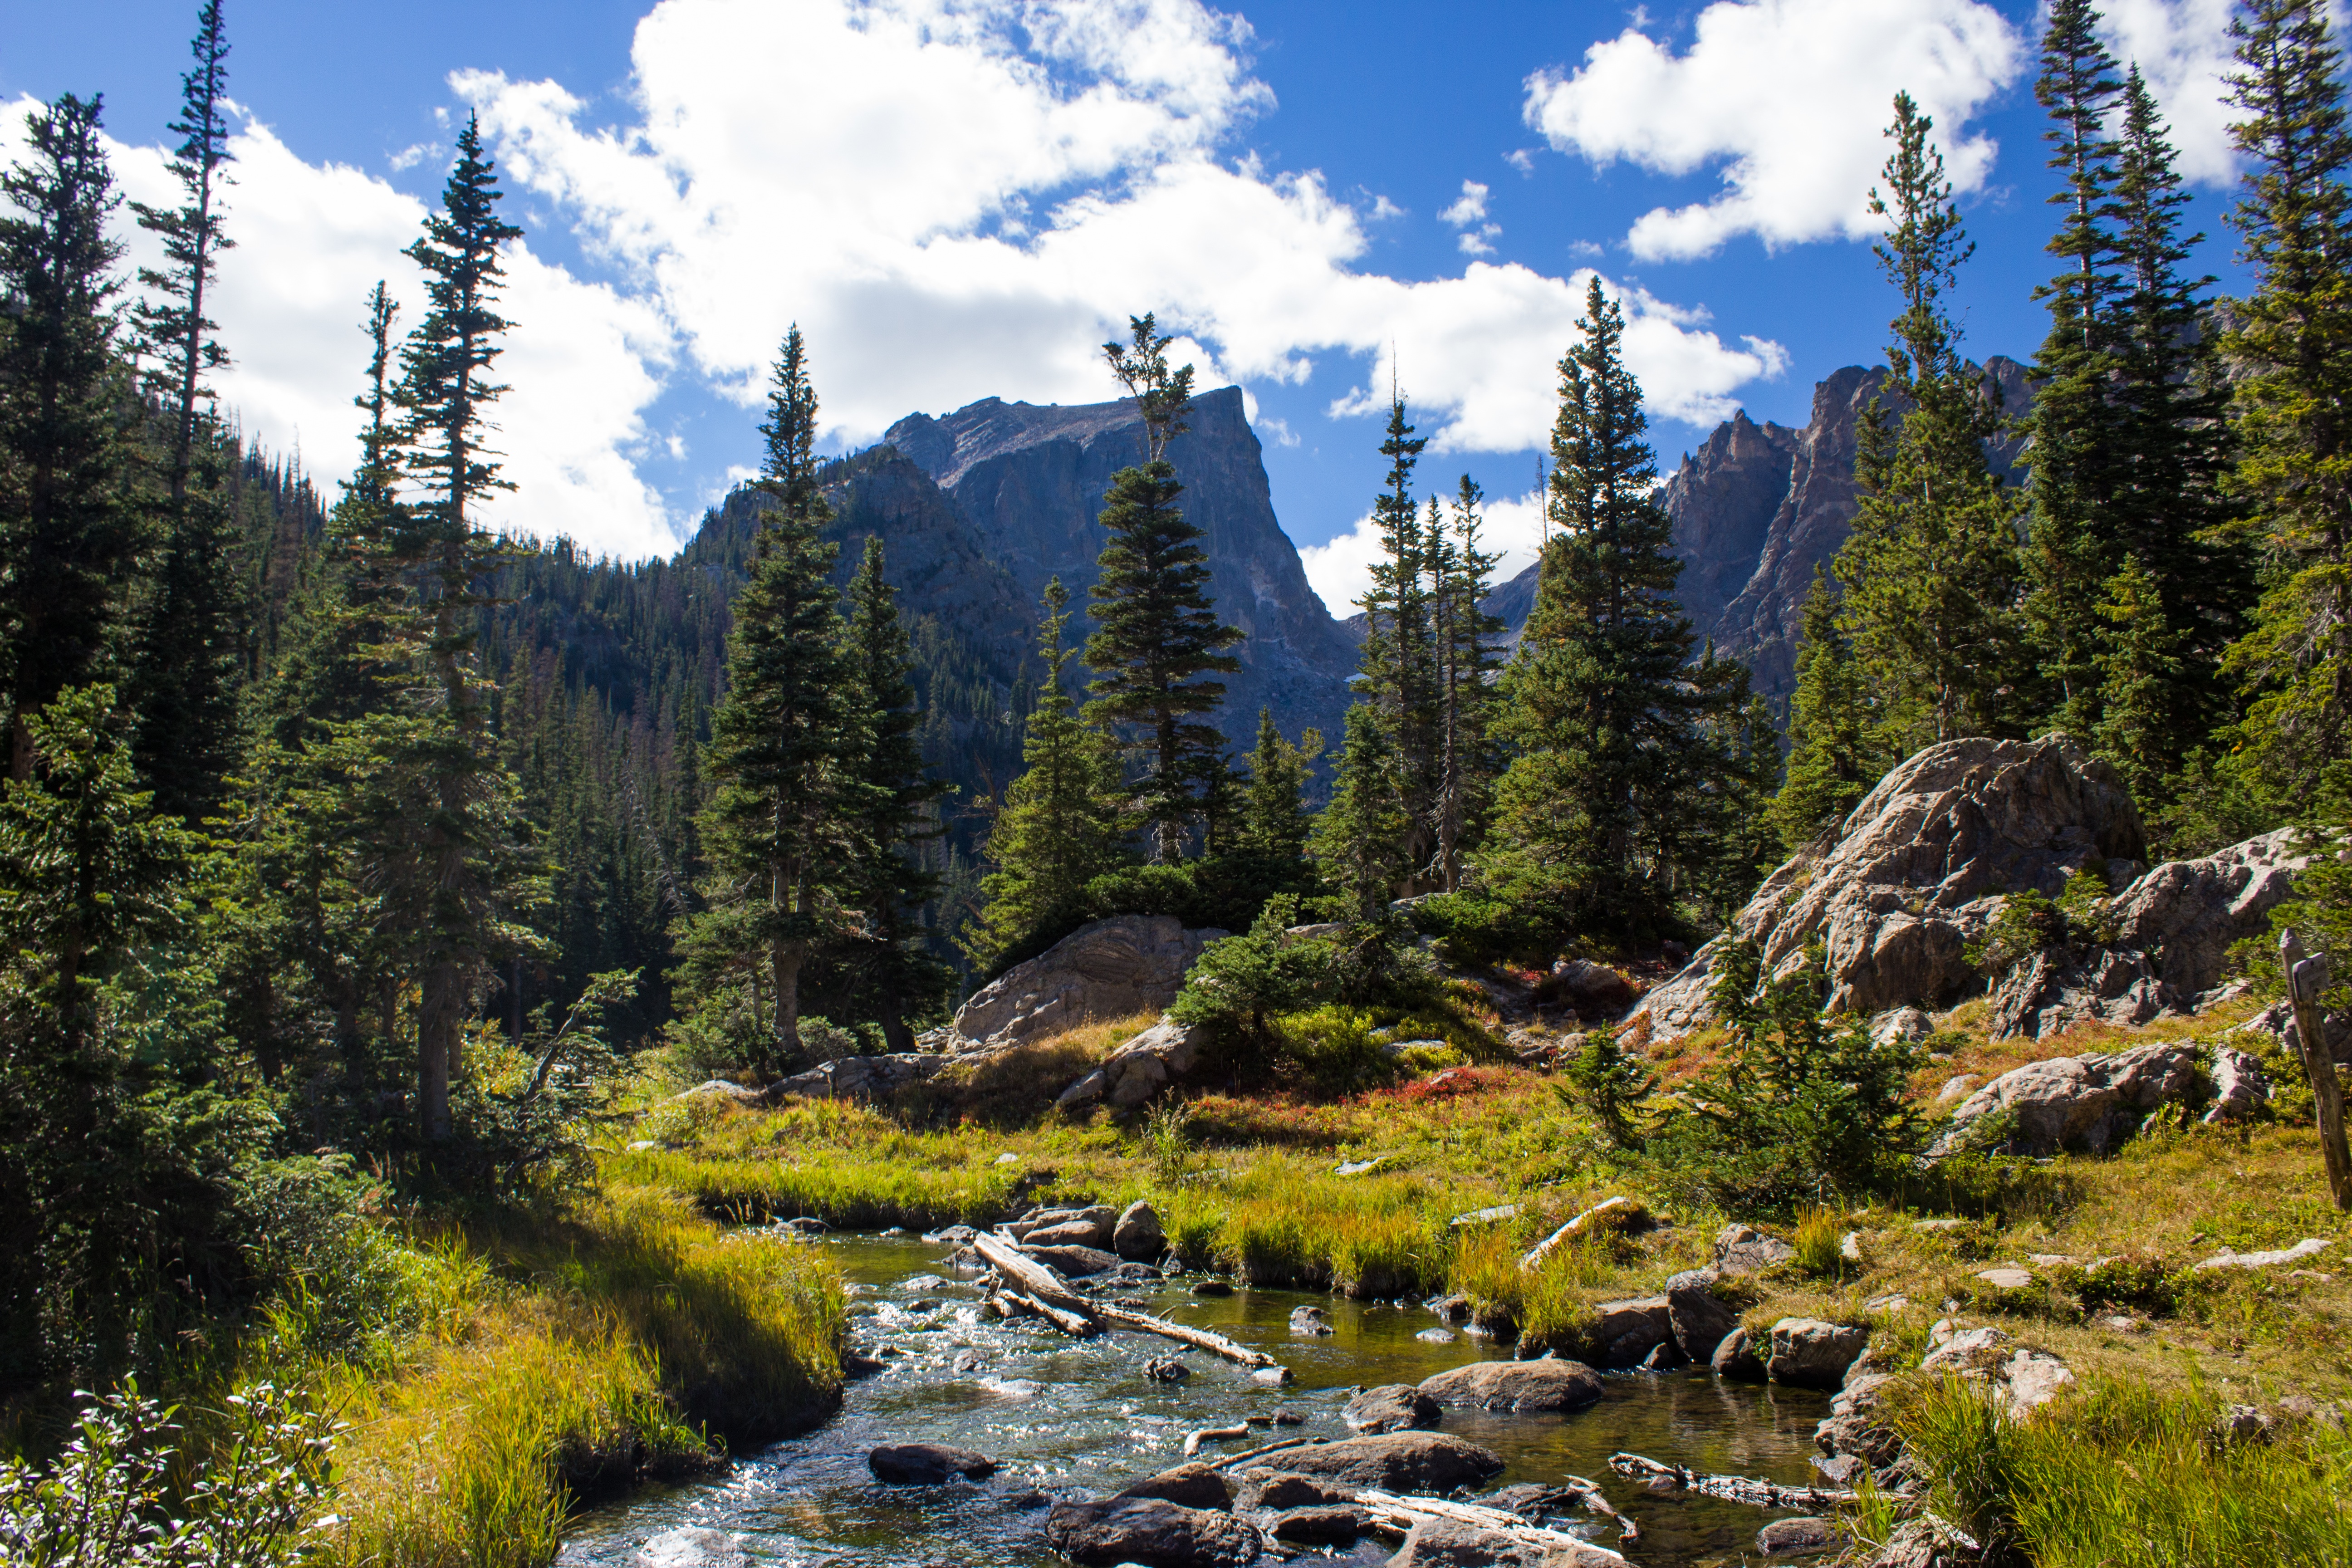
tree, forest, wilderness, walking, mountain, trail, lake, valley, mountain range, stream, autumn, national park, ridge, ecosystem, landform, biome, mountainous landforms, temperate coniferous forest